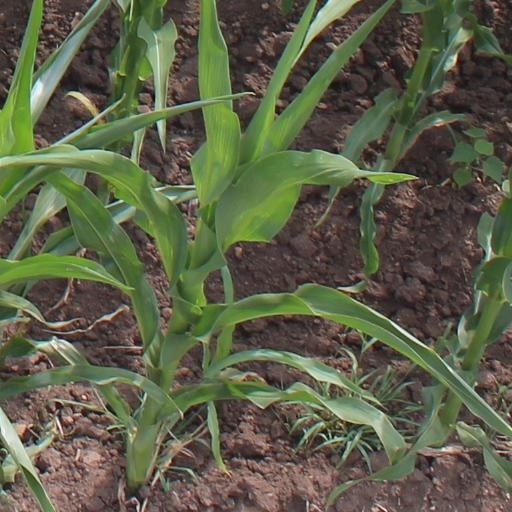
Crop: maize; corn